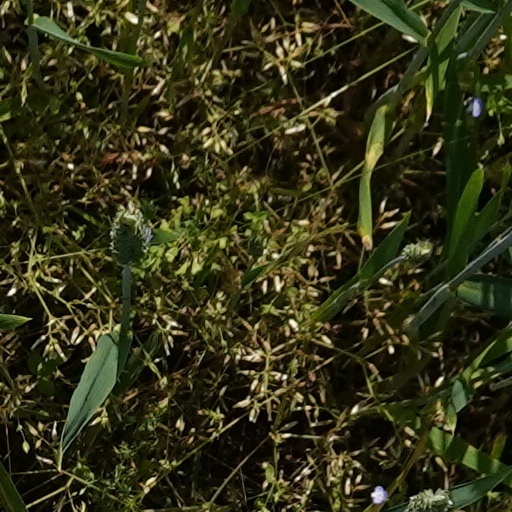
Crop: wheat